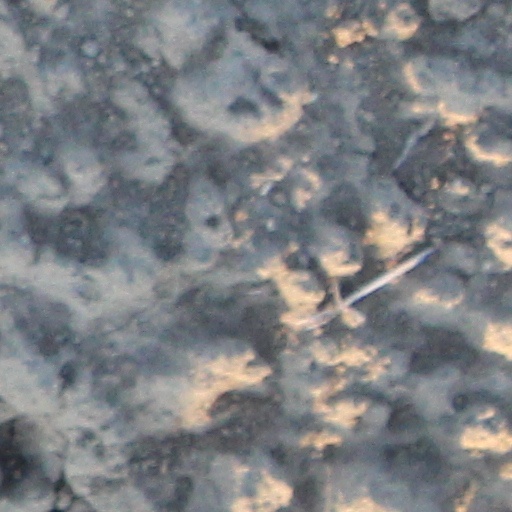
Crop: wheat